1913–14 Aston Villa F.C. season

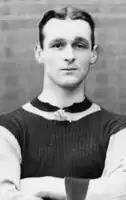
"Happy" Harry Hampton

The 1913–14 English football season was the 26th season in the Football League for Aston Villa.